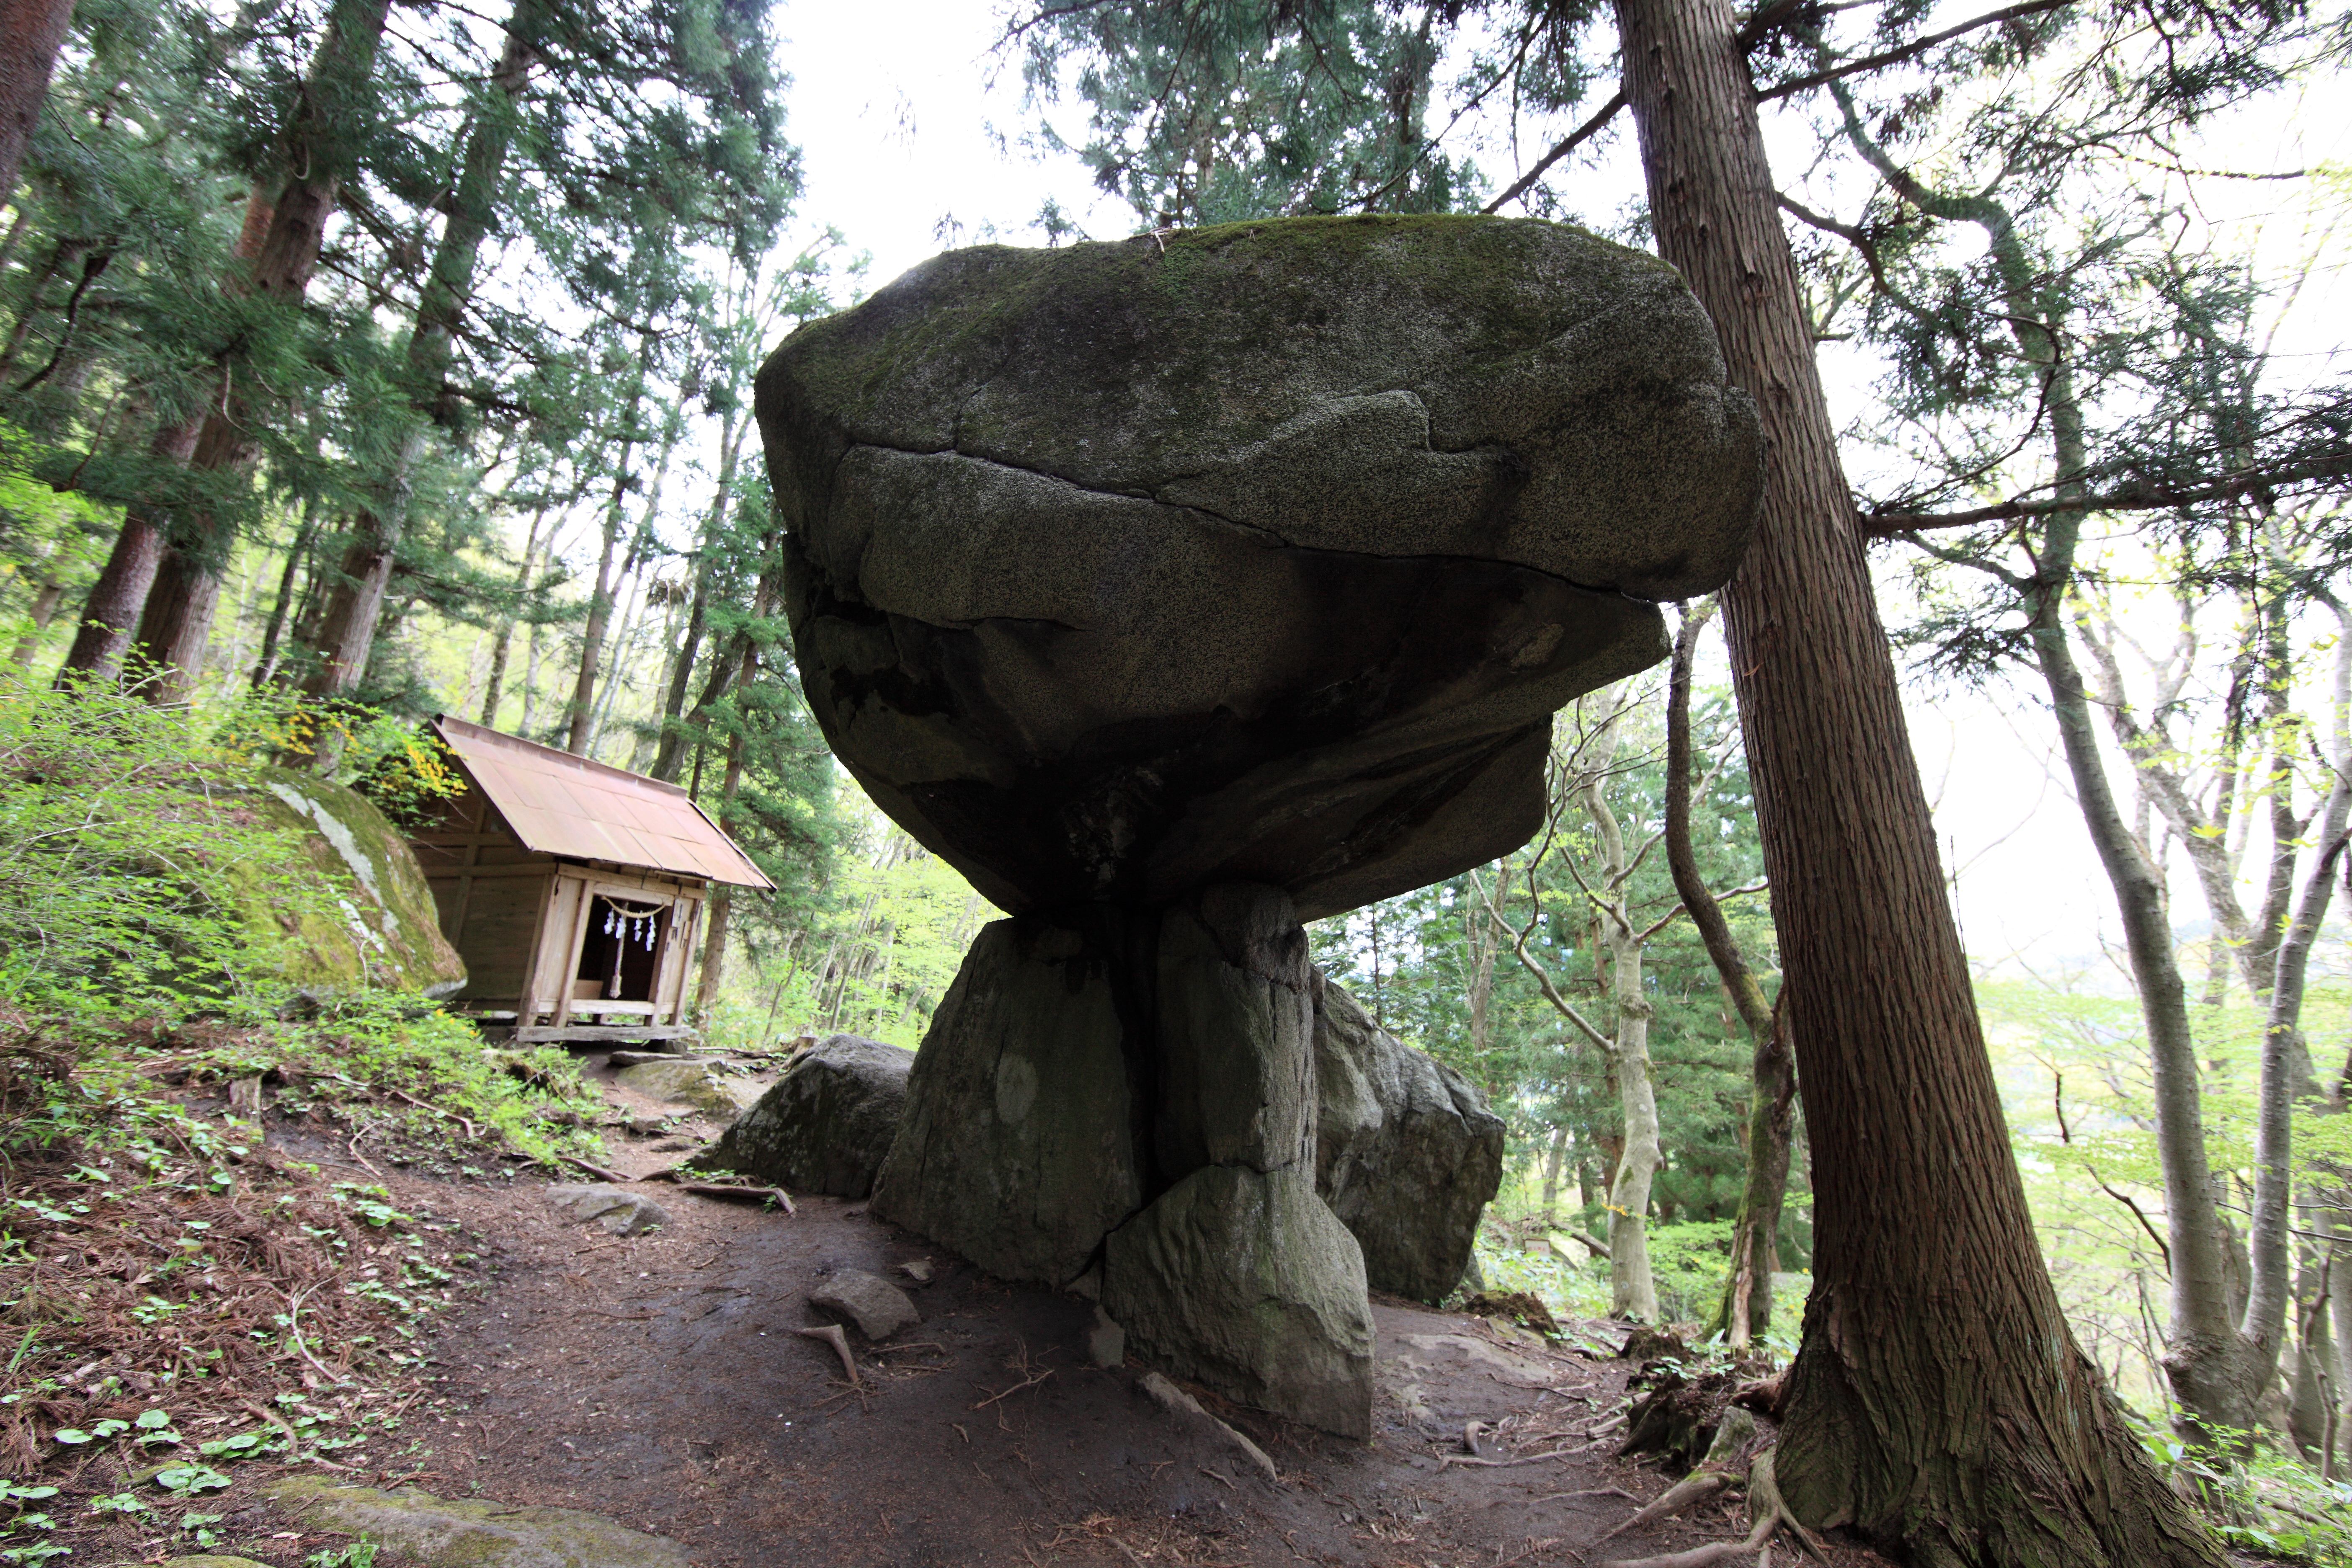
tree, forest, rock, wilderness, trail, monument, high, jungle, rocks, sculpture, boulder, 5d, hires, woodland, habitat, markii, hi, res, resolution, canonef14mmf28liiusm, iwate, tohno, toonoshi, tsudukiishi, natural environment